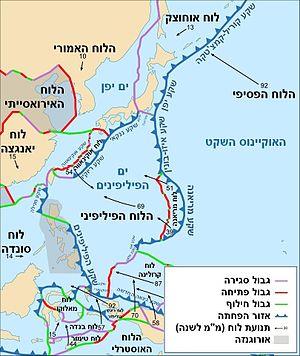
Carte détaillée en anglais des plaques tectoniques avec leurs vecteurs de déplacement près des Philippines.